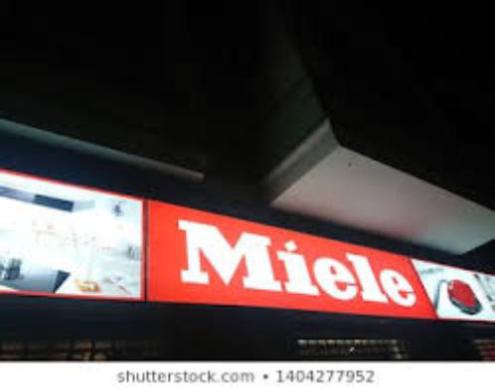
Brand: miele
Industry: Necessities